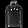
Label: Pullover